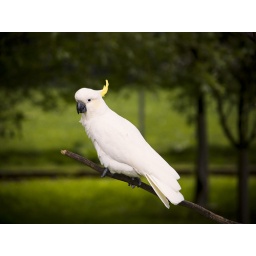
Beautiful white bird with just a hint of yellow at the crest, residing in the Australian exhibit.